Spanish Empire

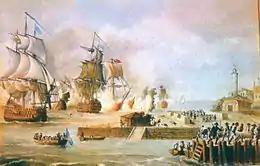
Battle of Cartagena de Indias (1741). Spain's victory in the battle helped secure Spanish rule in the region for over half a century.

The 18th century was a century of prosperity for the overseas Spanish Empire as trade within grew steadily, particularly in the second half of the century, under the Bourbon reforms. Spain's victory in the Battle of Cartagena de Indias against a British expedition in the Caribbean port of Cartagena de Indias helped Spain secure its dominance of its possessions in the Americas until the 19th century. But different regions fared differently under Bourbon rule, and even while New Spain was particularly prosperous, it was also marked by steep wealth inequality. Silver production boomed in New Spain during the 18th century, with output more than tripling between the start of the century and the 1750s. The economy and the population both grew, both centered around Mexico City. But while mine owners and the crown benefited from the flourishing silver economy, most of the population in the rural Bajío faced rising land prices, falling wages. Eviction of many from their lands resulted.